Selsey Abbey

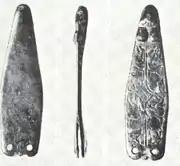
Bronze Anglo-Saxon tab

The location of the old Selsey Abbey and cathedral church is not known for sure, although some local legends suggest that it is under the sea, and that the bell can be heard tolling during rough weather. This is thought not to be true and probably was due to Camden's reference to: